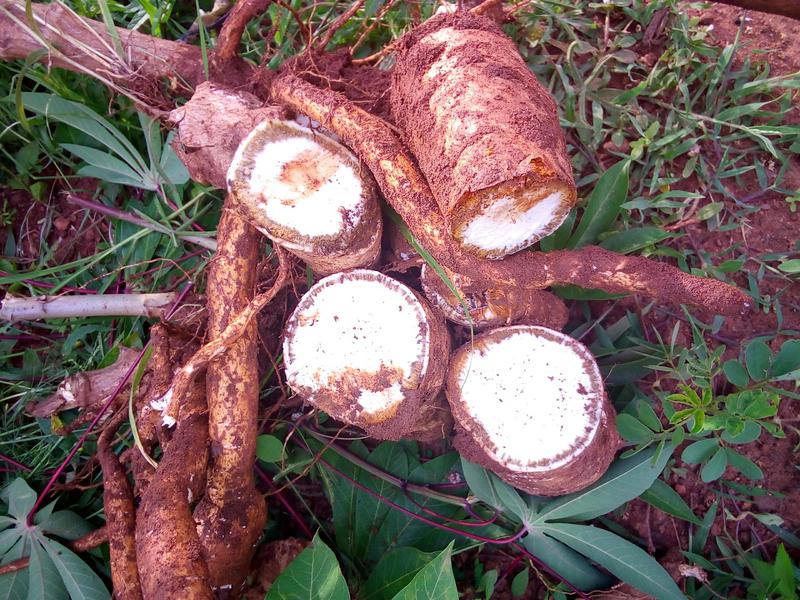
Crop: cassava
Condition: healthy